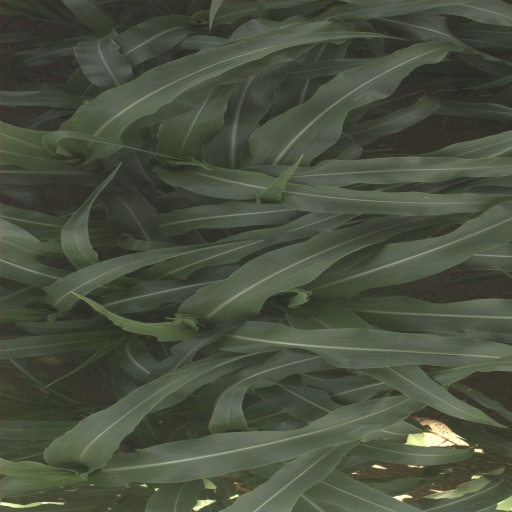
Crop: sorghum